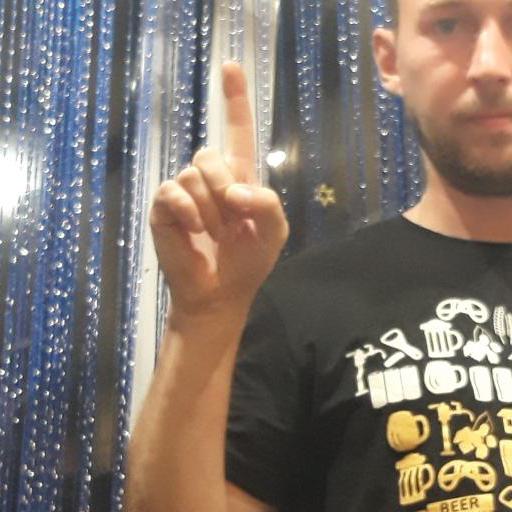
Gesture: one